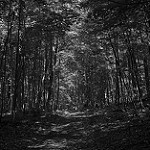
Label: B & W